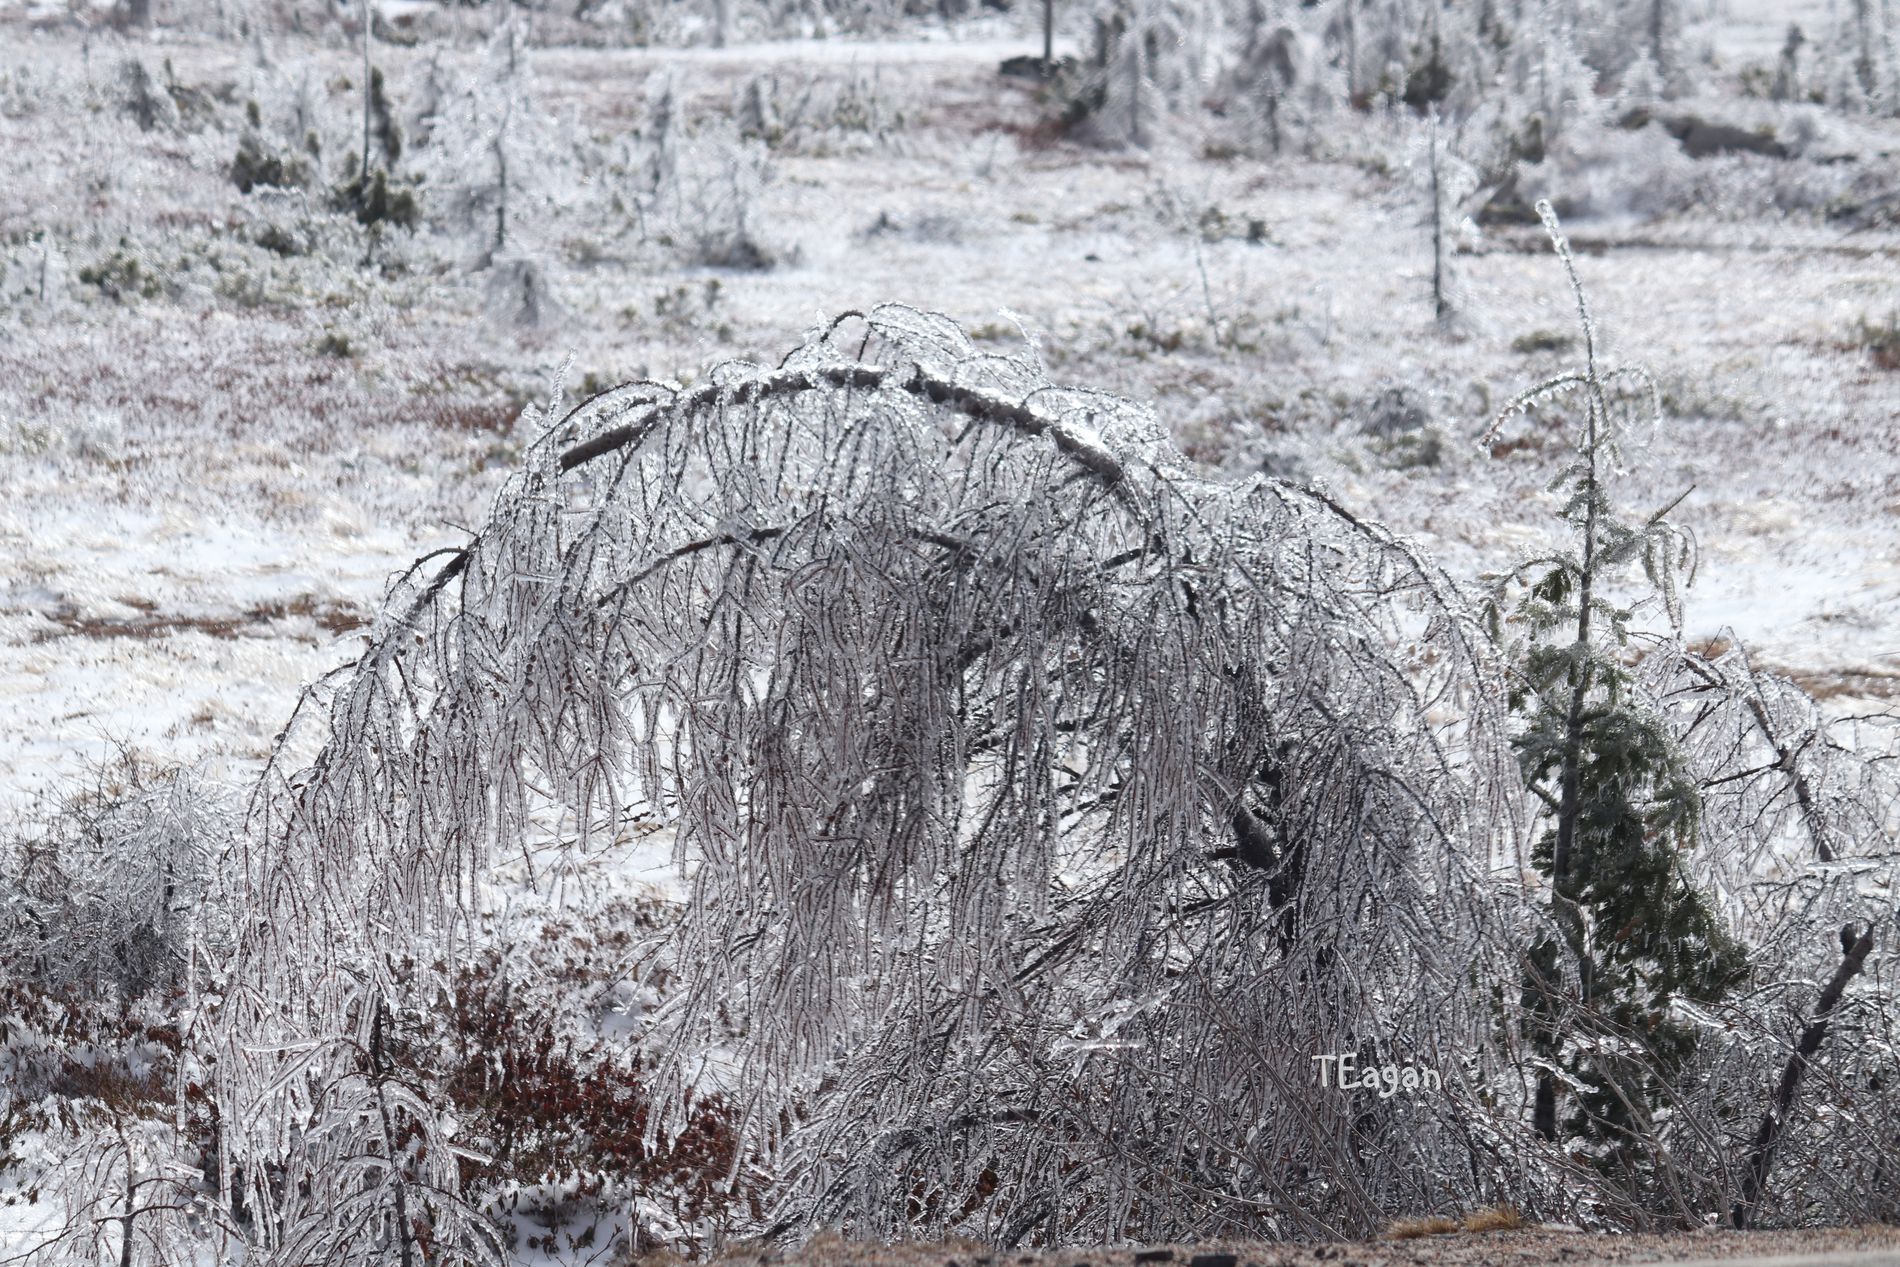
Ice Covered Land
A winter image shows trees and plants covered in a thick layer of ice. In the background trees and plants were covered in snow.
A wide shot captures icy land. The palette of white and gray, accented by the frozen forms of nature, evokes a sense of the winter weather.
Labels: Nature, Outdoors, Weather, Ice, Plant, Tree, Frost, Snow, Vegetation, Fir, Animal, Elephant, Mammal, Wildlife, Willow, Land, Woodland, Winter, trees